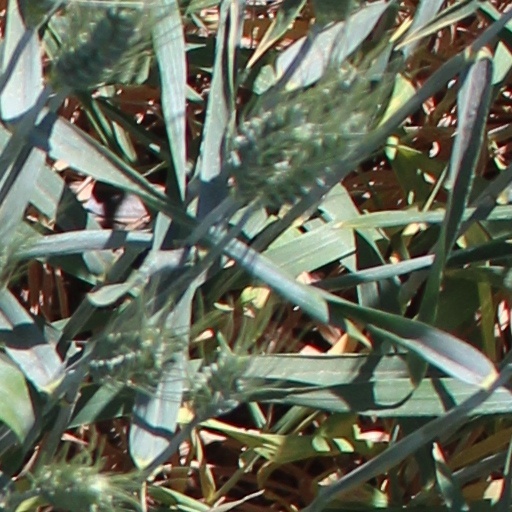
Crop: wheat